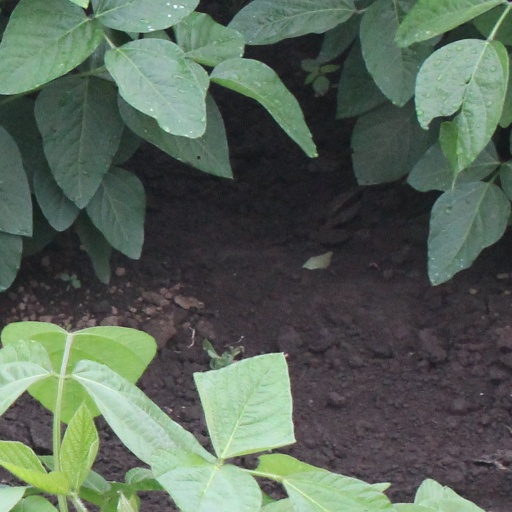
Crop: soybean